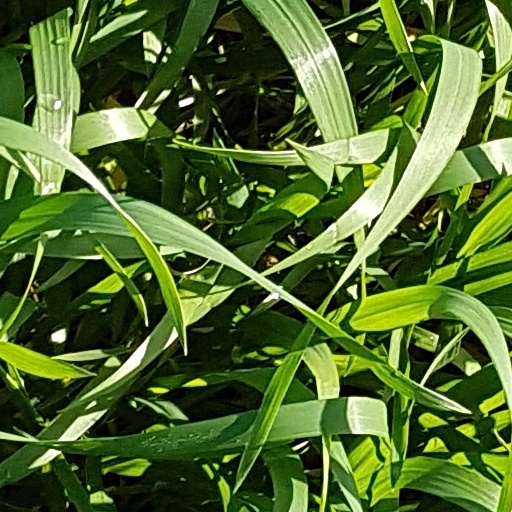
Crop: wheat